Midas Marquez

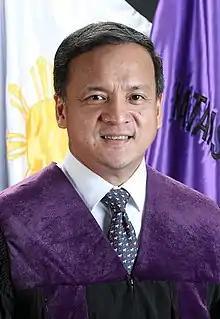
Marquez in December 2022

Jose Midas Pascual Marquez (born February 16, 1966) is a Filipino judge who has served as an associate justice of the Supreme Court of the Philippines since 2021. He previously served as the 14th and longest-serving court administrator from 2009 to 2021 and as the spokesperson of the court.